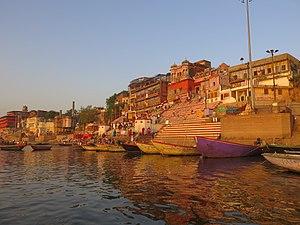
Inde voyage